Jeff Donnell

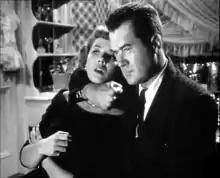
Donnell and Frank Lovejoy in "In a Lonely Place" (1950)

Donnell was signed to a contract by Columbia Pictures while she was active with the Farragut Playhouse in New Hampshire, and she made her film debut in "My Sister Eileen" (1942).